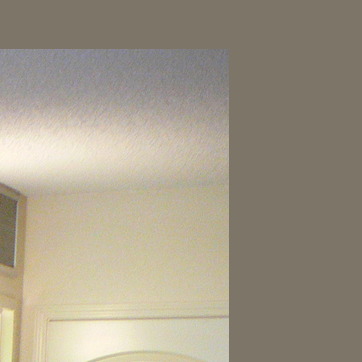
Material: painted